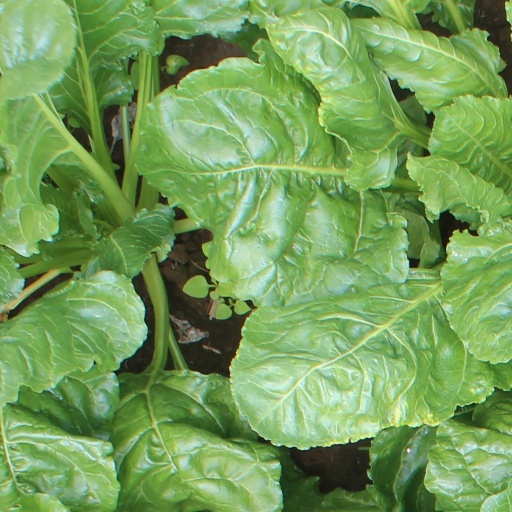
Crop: sugar beet